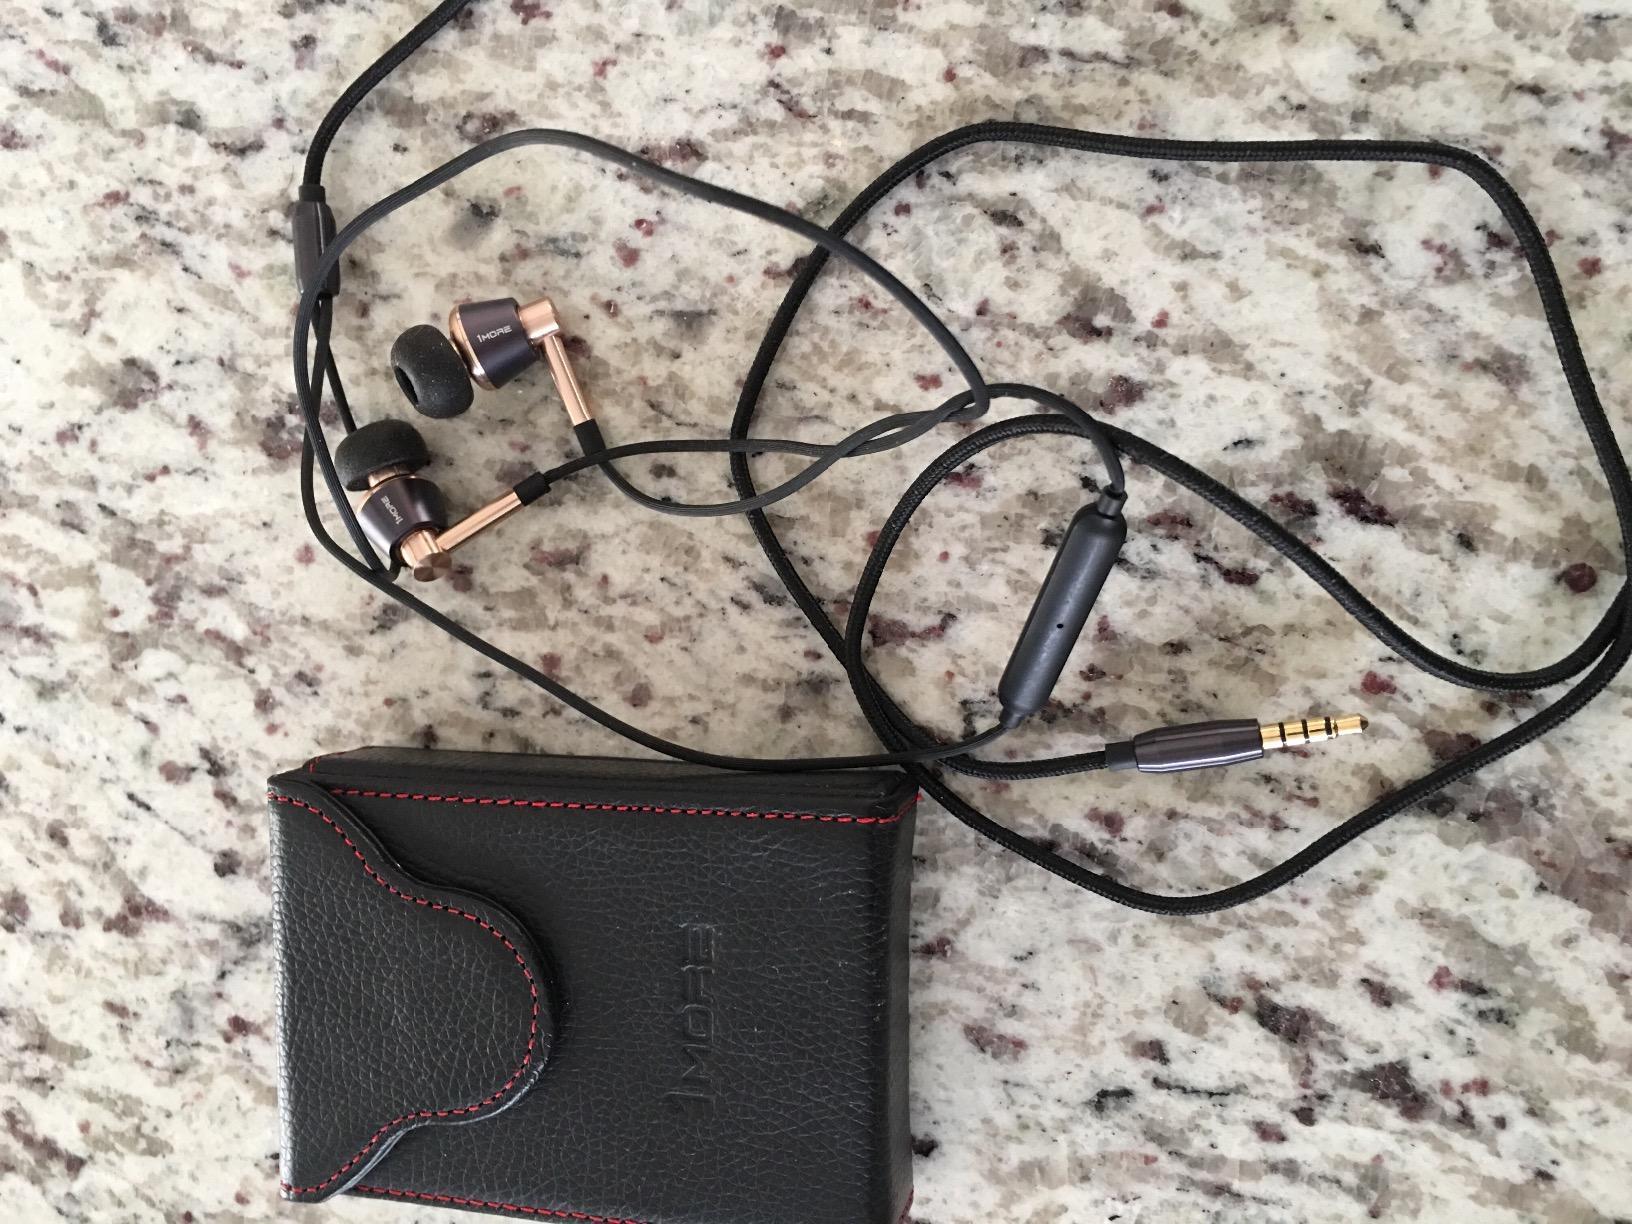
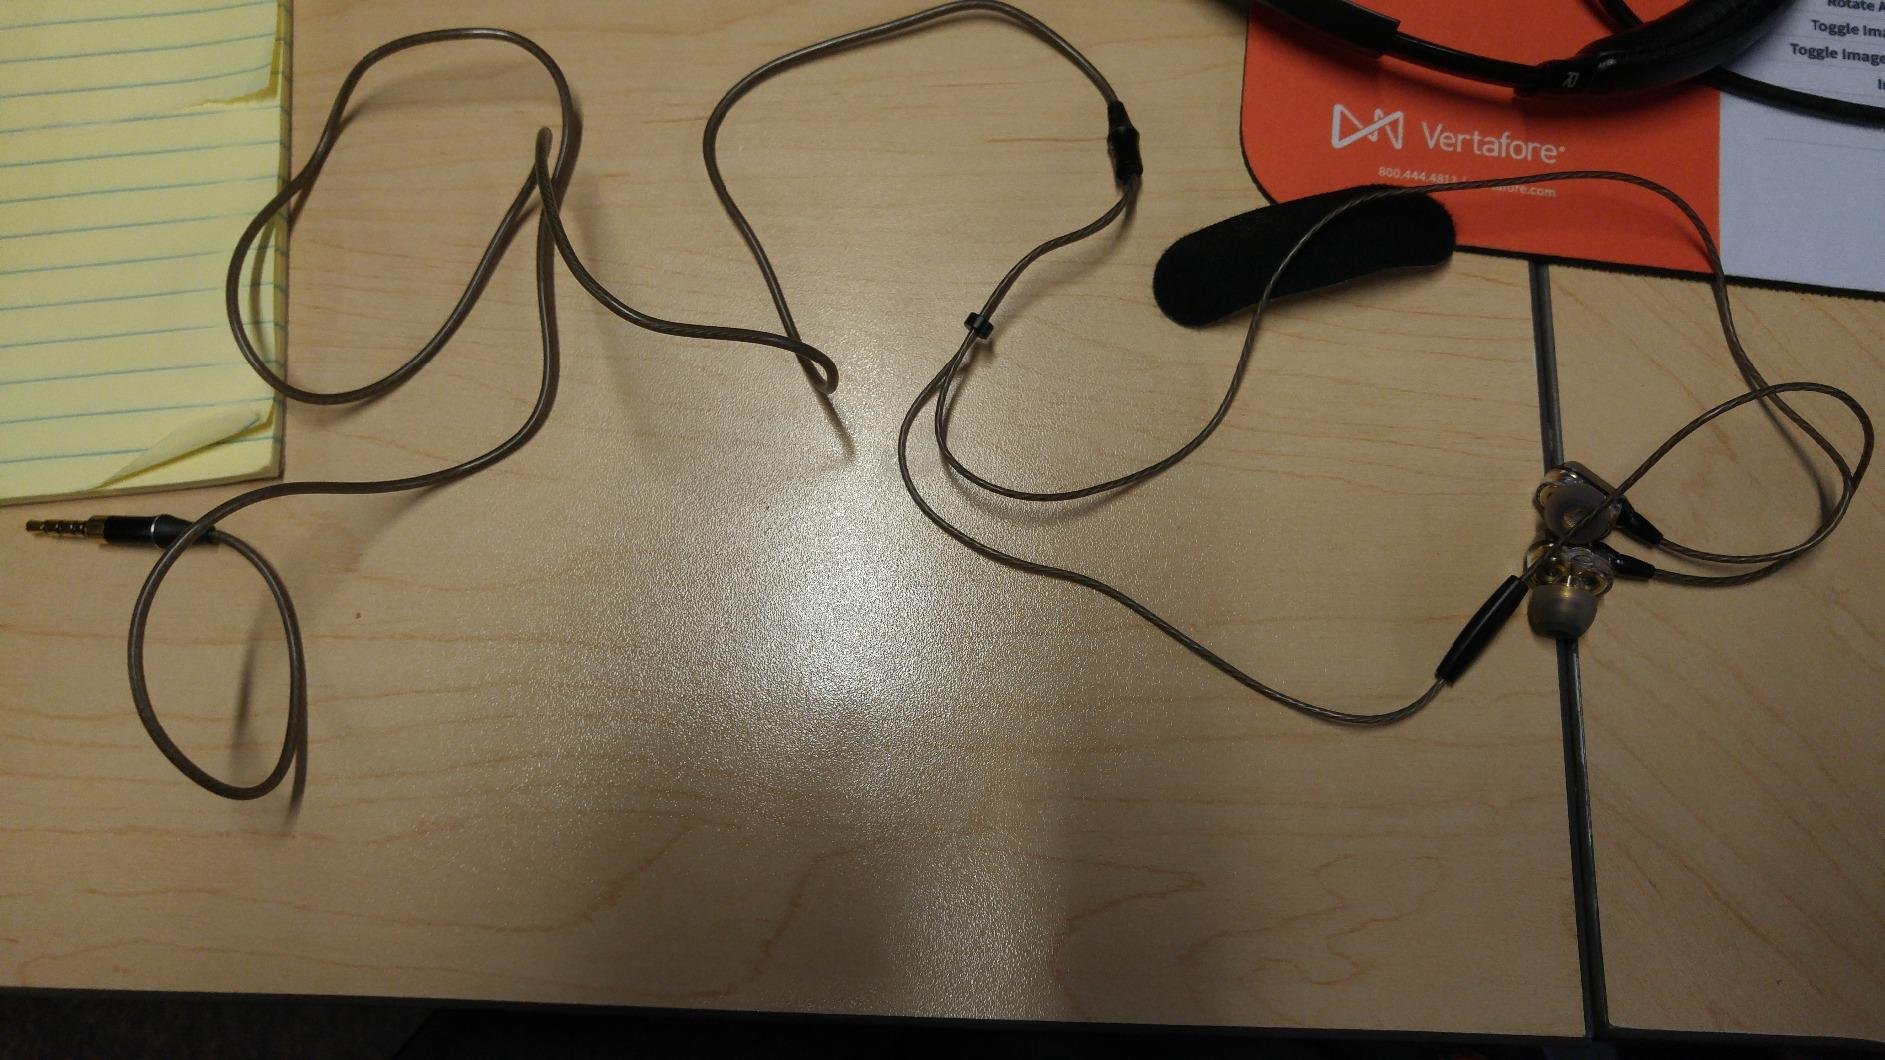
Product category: headphones
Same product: no